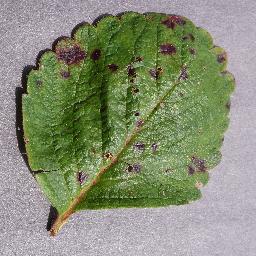
Label: Strawberry___Leaf_scorch